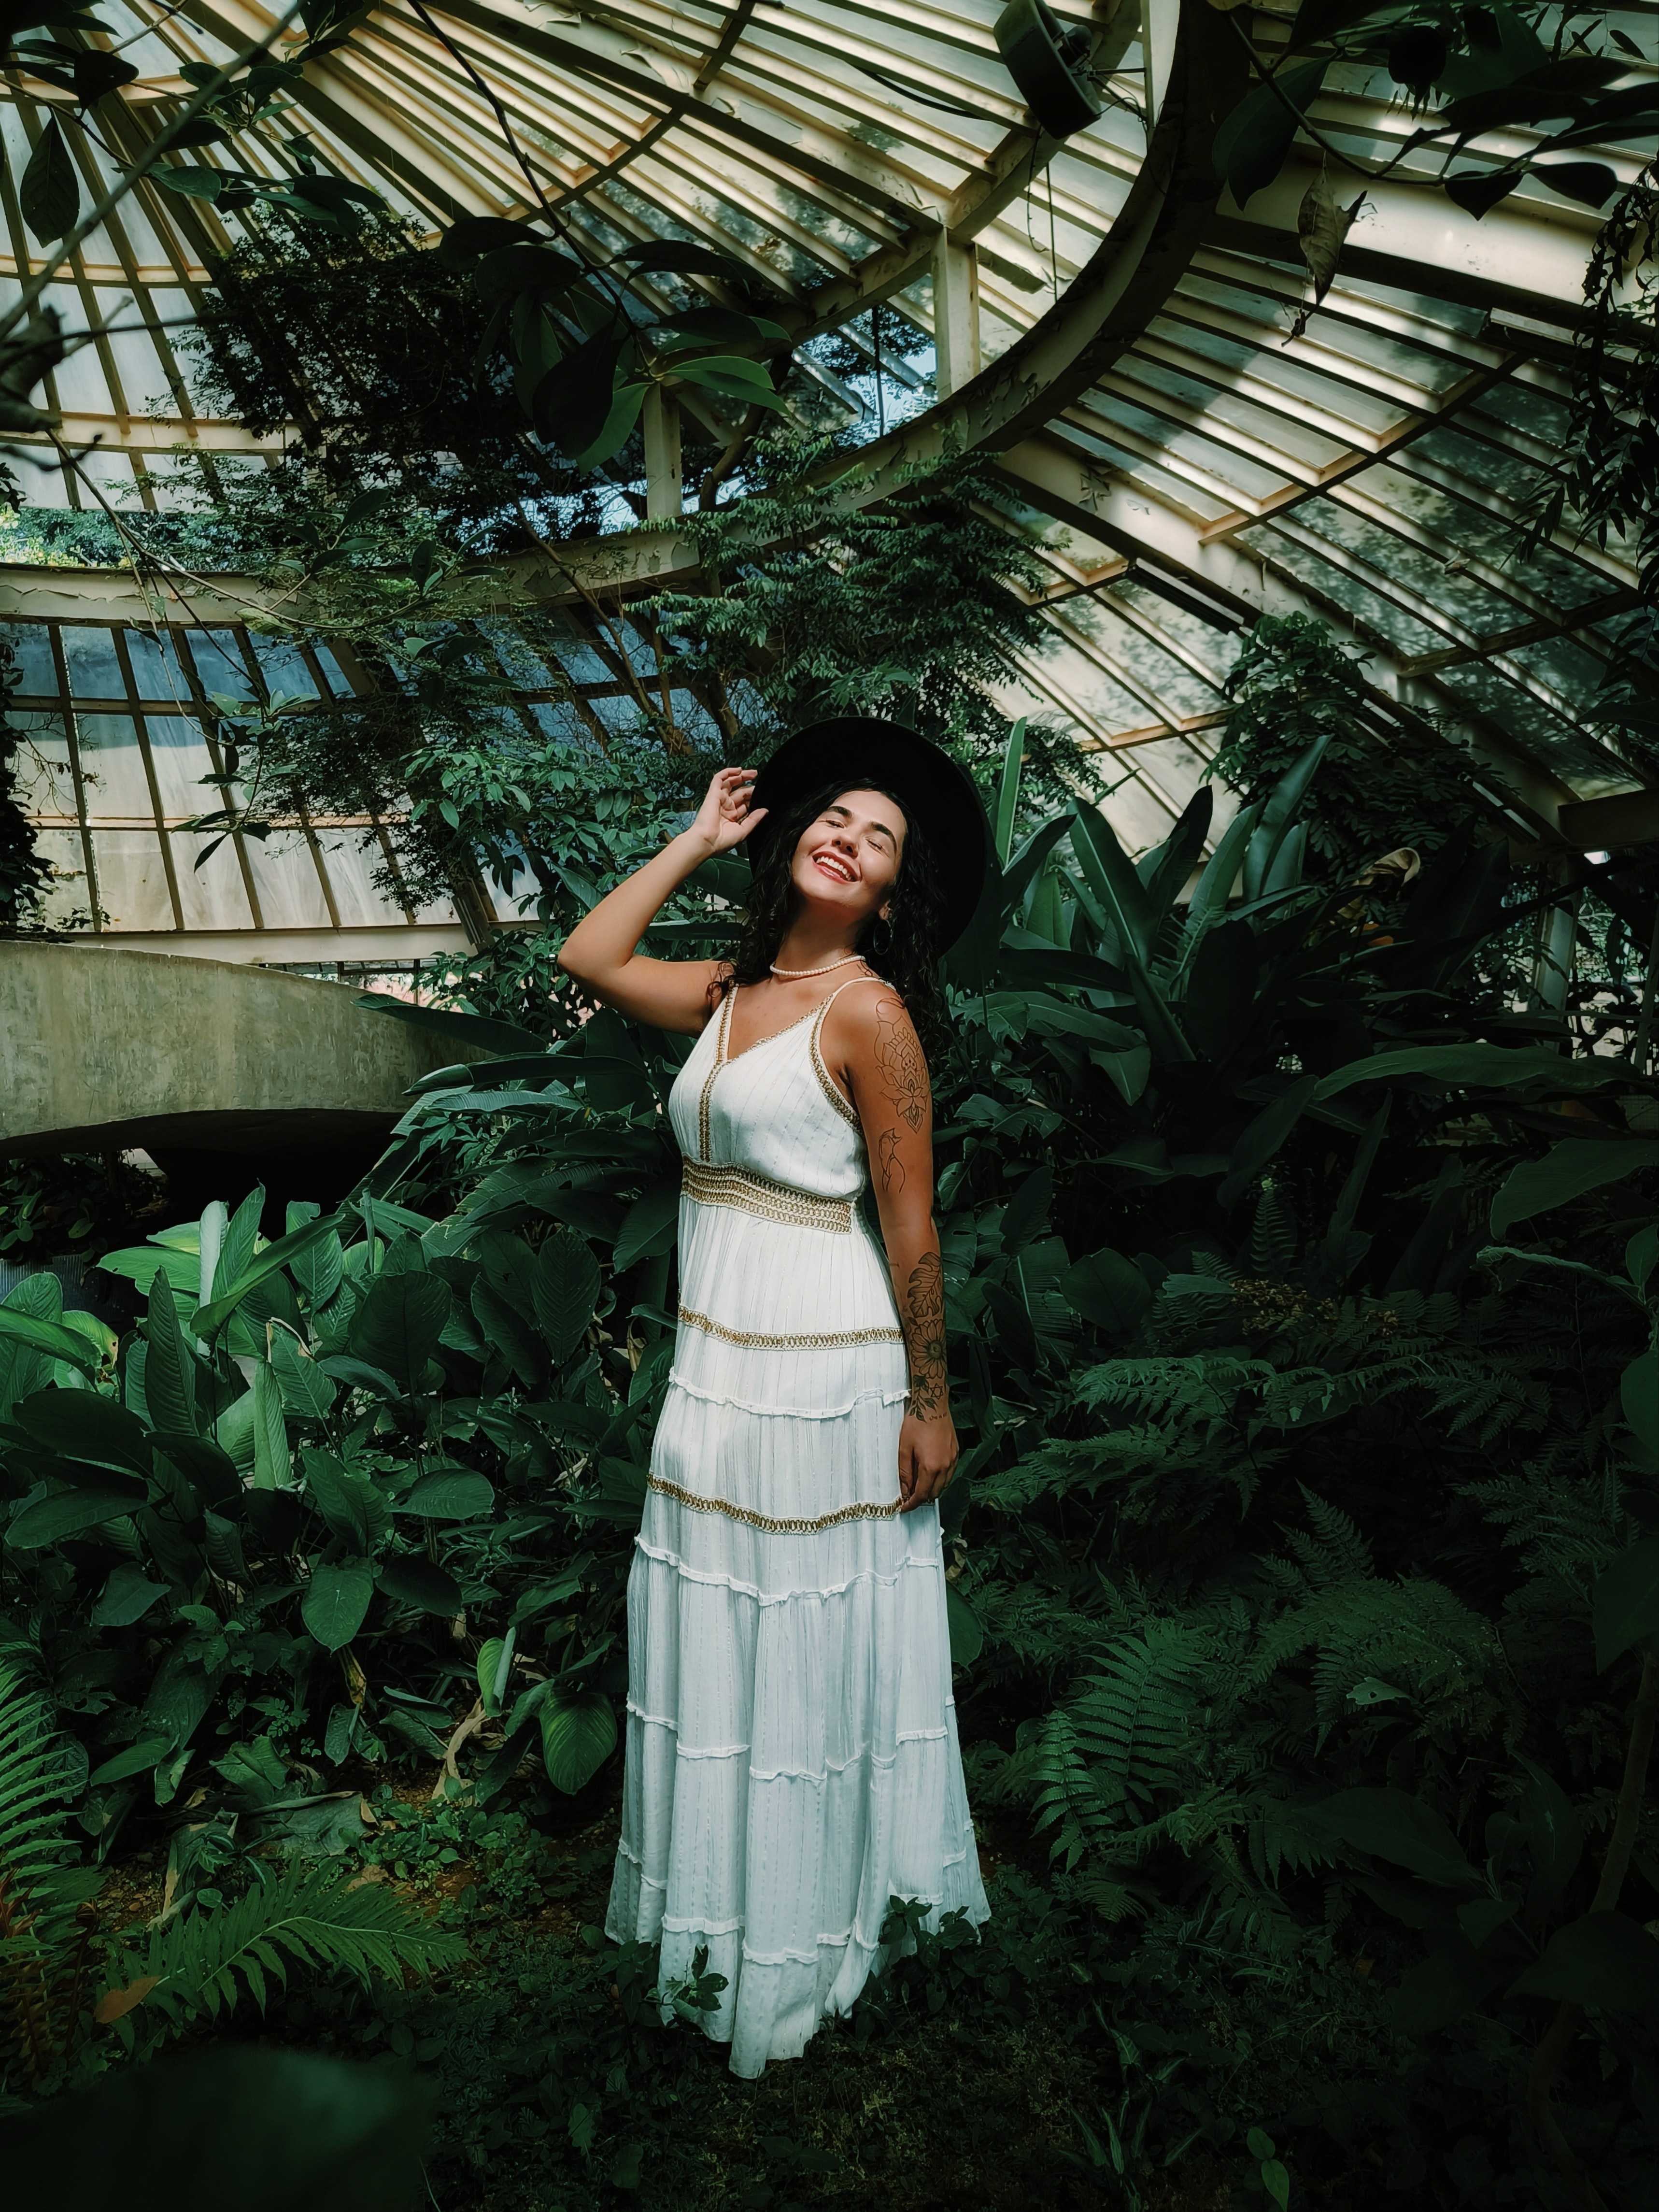
woman, plant, People in nature, leaf, flash photography, vegetation, terrestrial plant, tree, arecales, greenhouse, grass, woody plant, leisure, formal wear, forest, waist, garden, fashion design, landscape, jungle, plantation, tropics, vacation, photo shoot, rainforest, shrub, fashion accessory, sandal